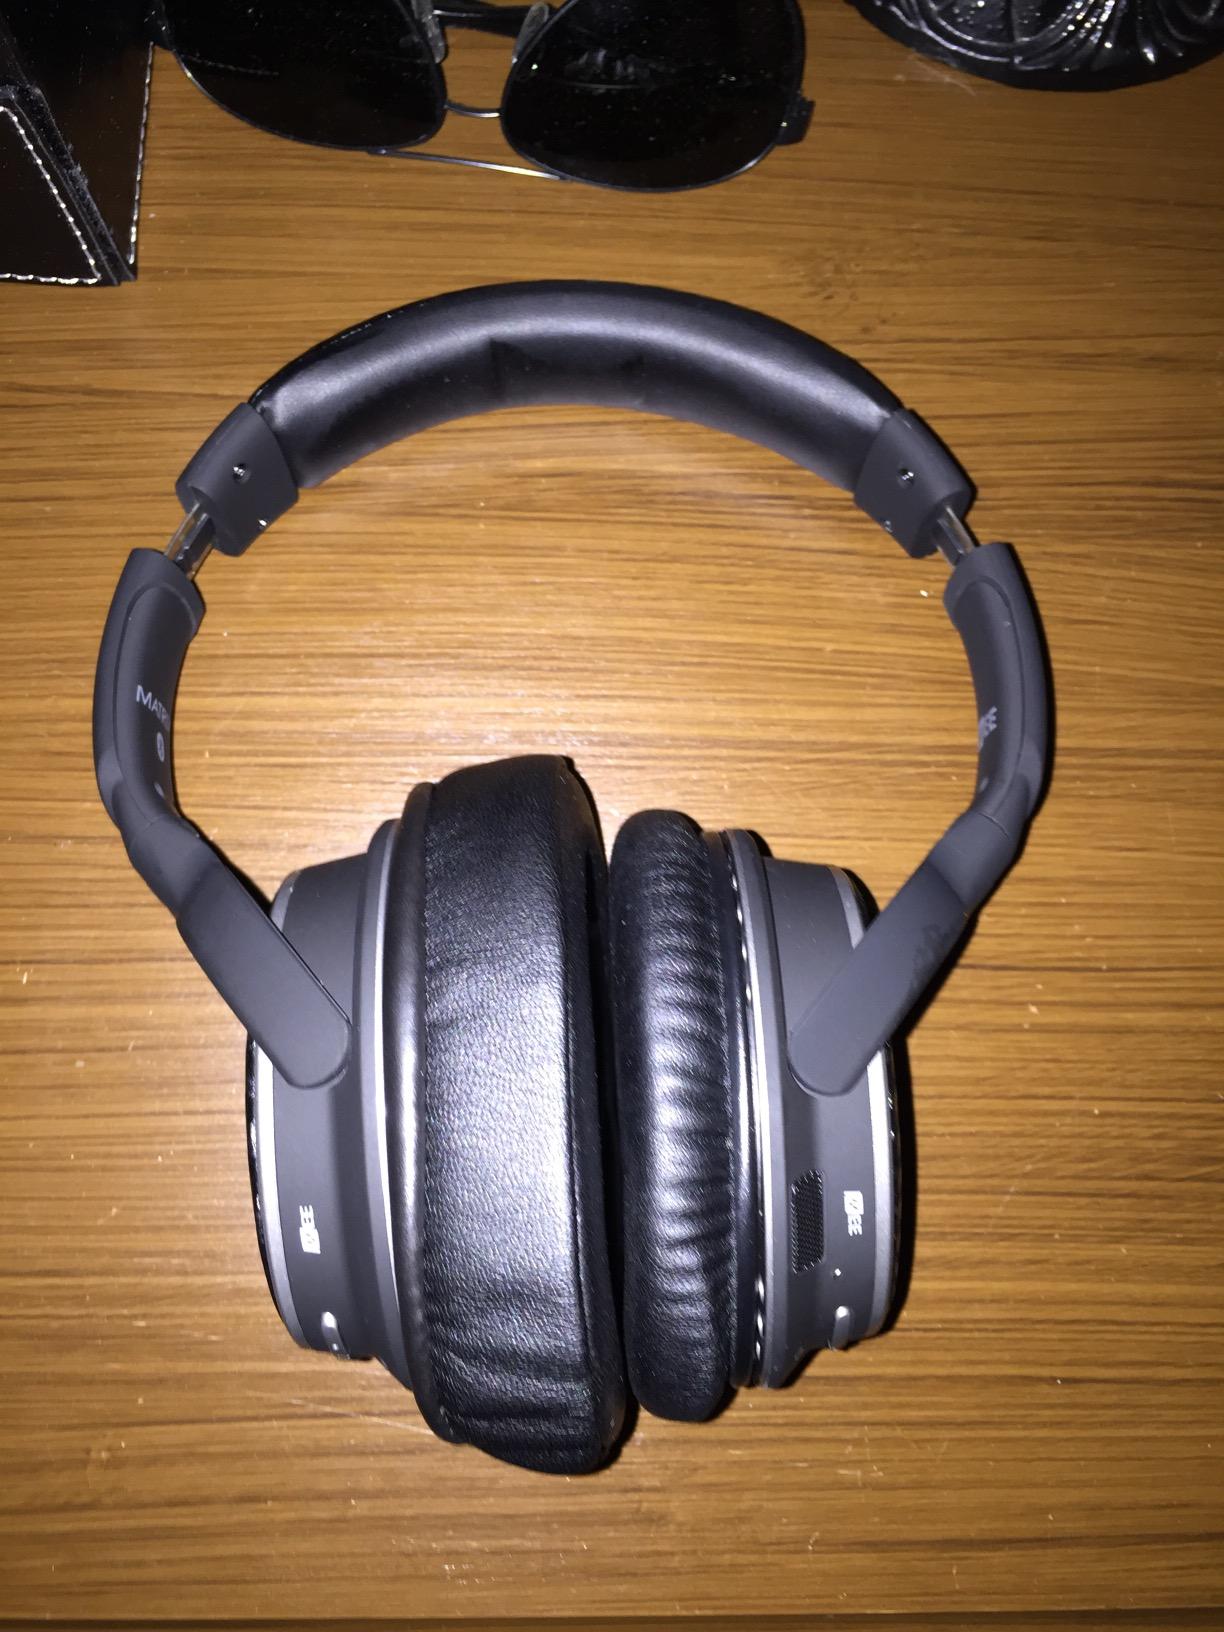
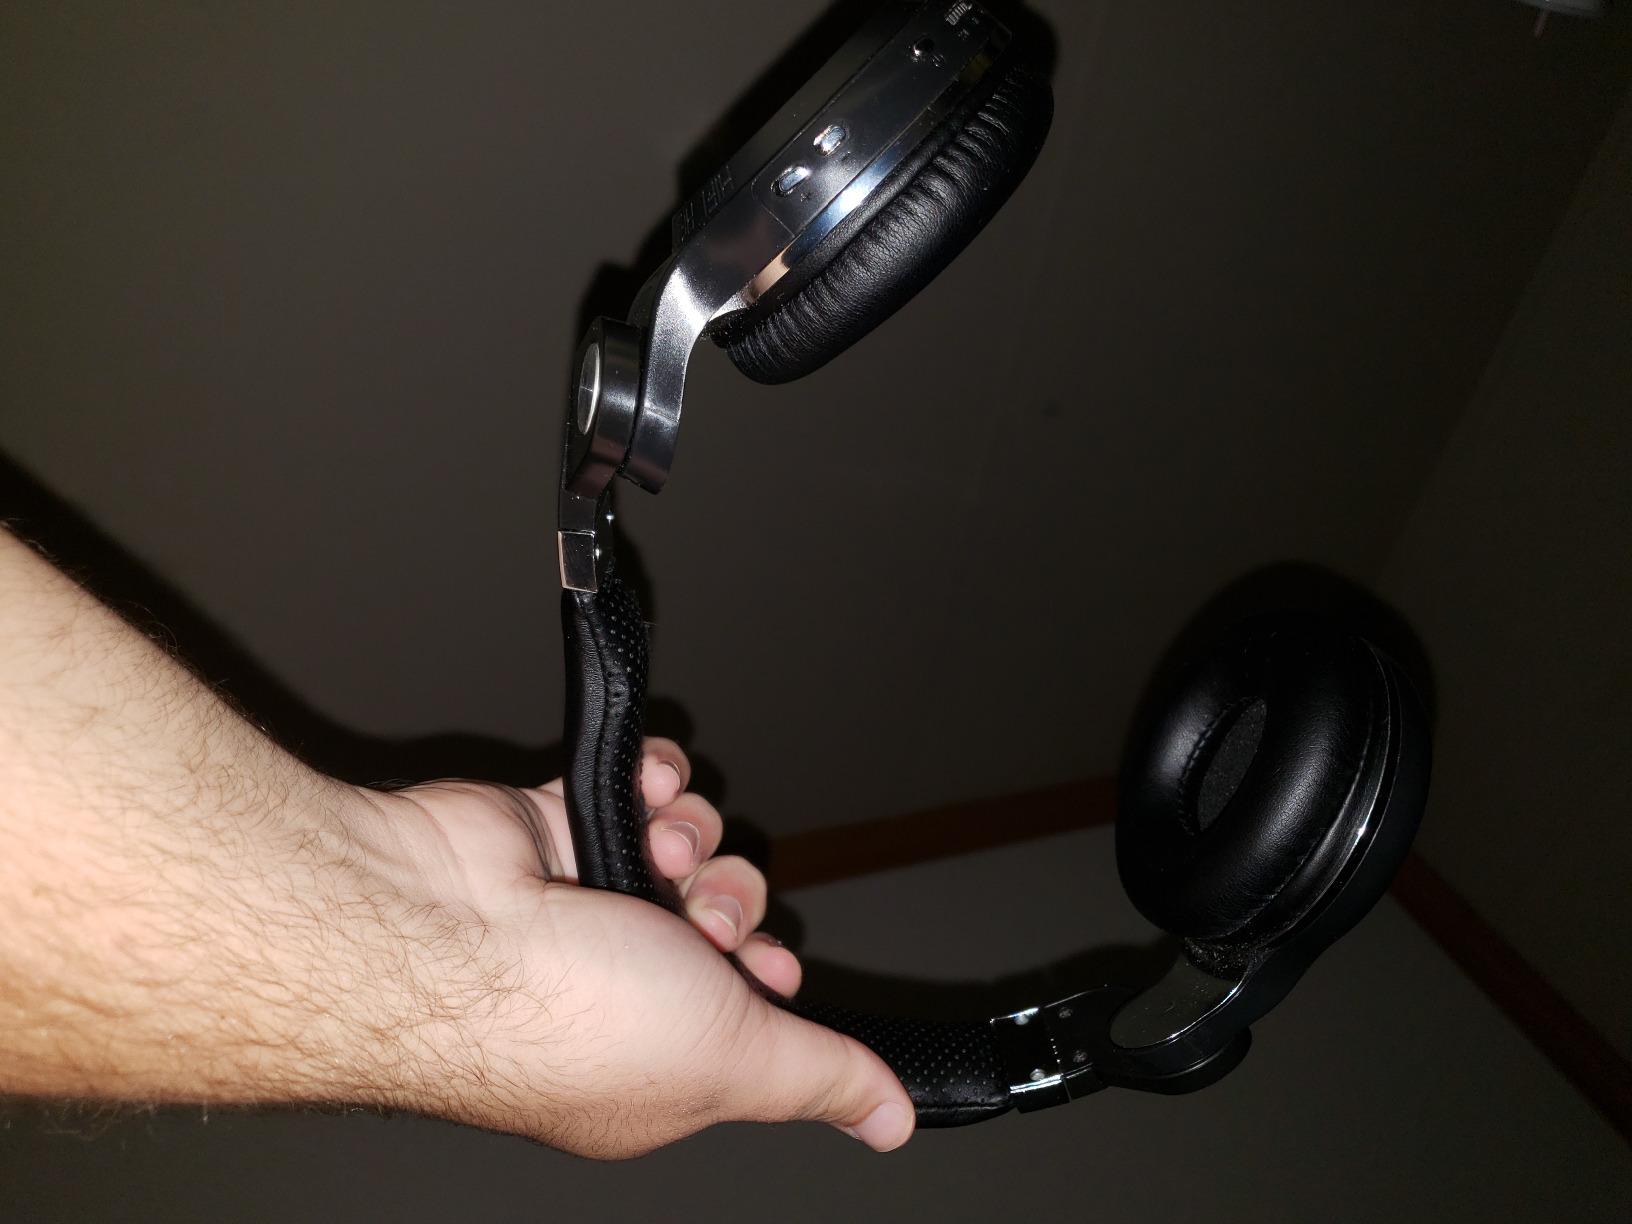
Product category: headphones
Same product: no